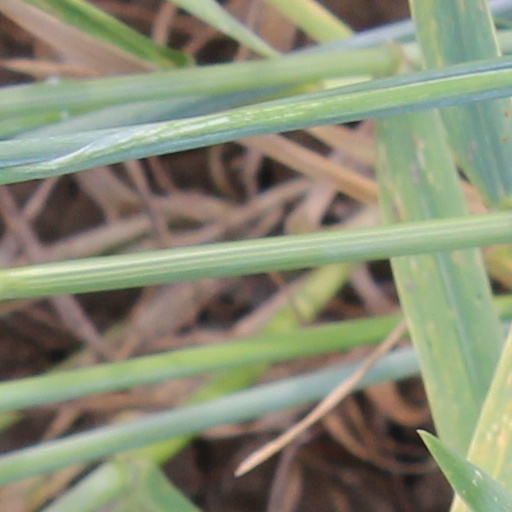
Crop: wheat